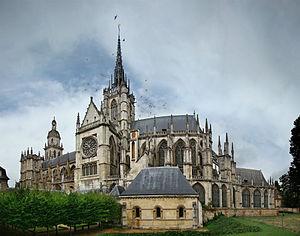
Notre-Dame d'Évreux, Eure, Normandie, France.
Evreux est une commune française, préfecture du département de l’Eure en Normandie, arrosée par l'Iton. Antique siège épiscopal, capitale du comté d'Évreux, pairie et duché-pairie, confié notamment aux ducs de Bouillon, sa proximité avec Paris en a toujours fait un site stratégique. La ville donna son nom à une branche capétienne ayant régné en Navarre espagnole : les Évreux-Navarre.
La cathédrale Notre-Dame d'Évreux est une cathédrale de style gothique, située à Évreux dans l'Eure, qui est le siège du diocèse correspondant à ce département.